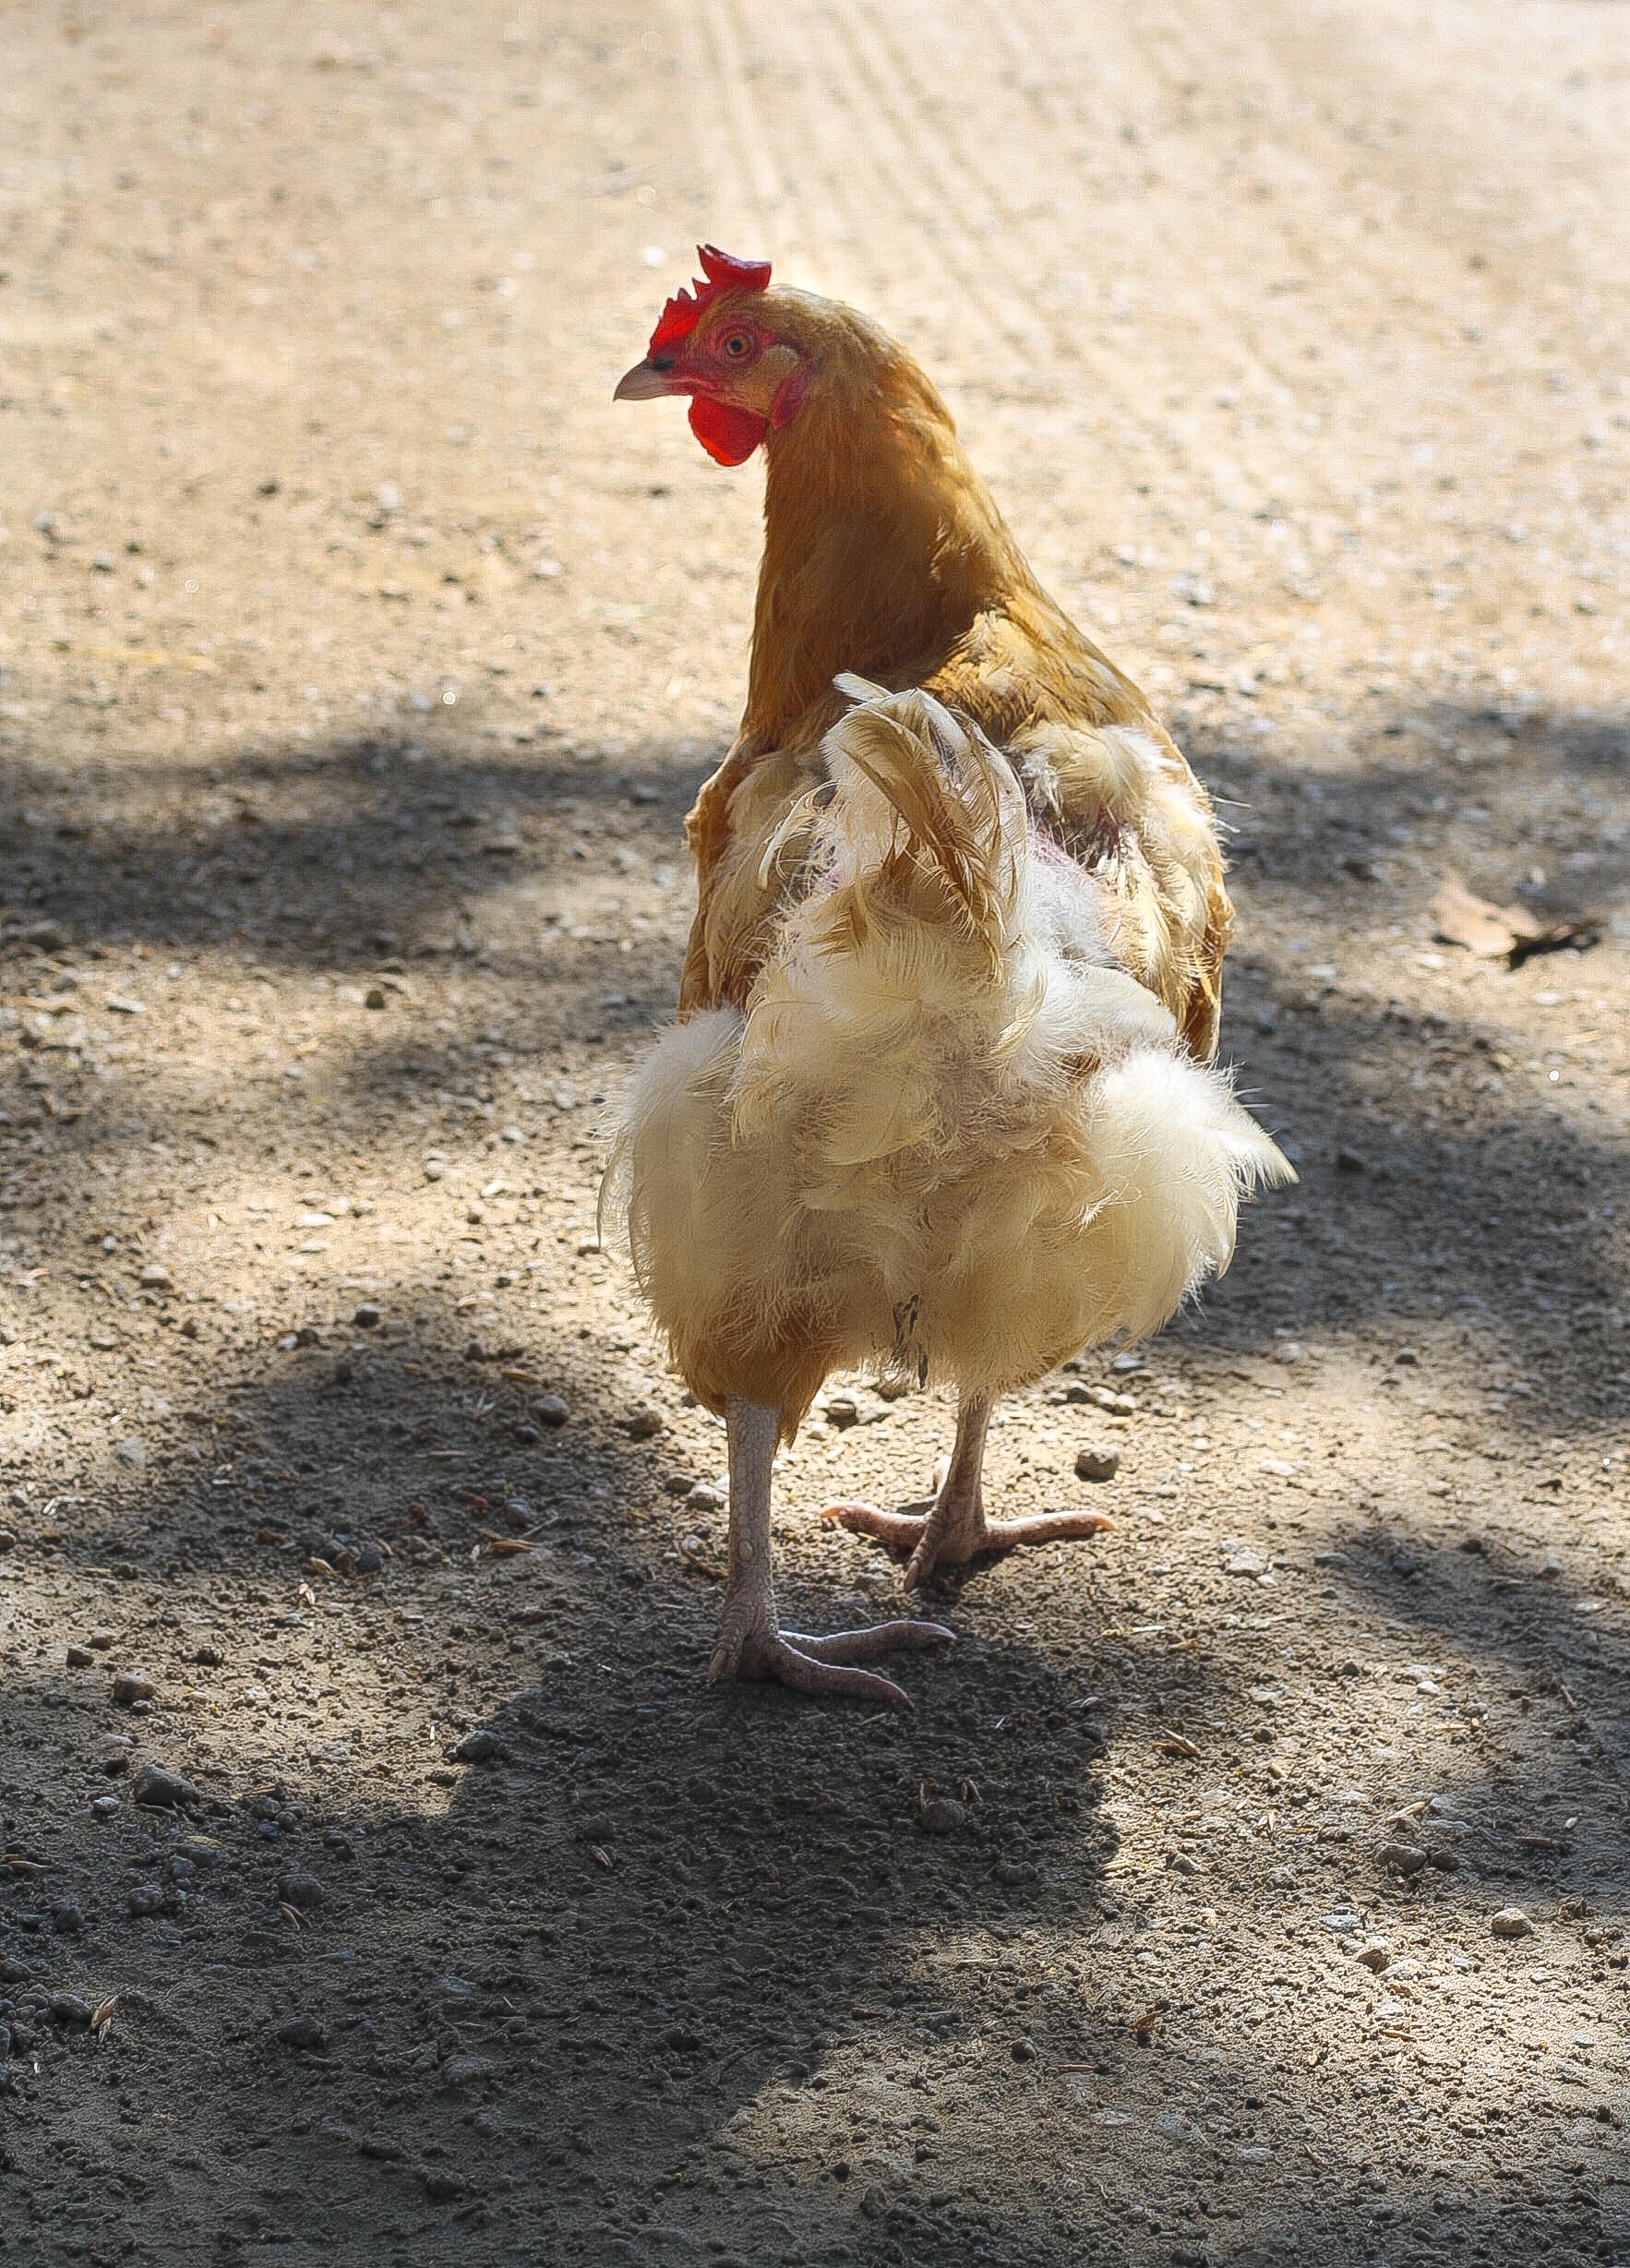
bird, farm, animal, rural, beak, livestock, agriculture, chicken, fowl, avian, fauna, rooster, poultry, hen, outdoors, galliformes, vertebrate, farmyard, phasianidae, chicken farm